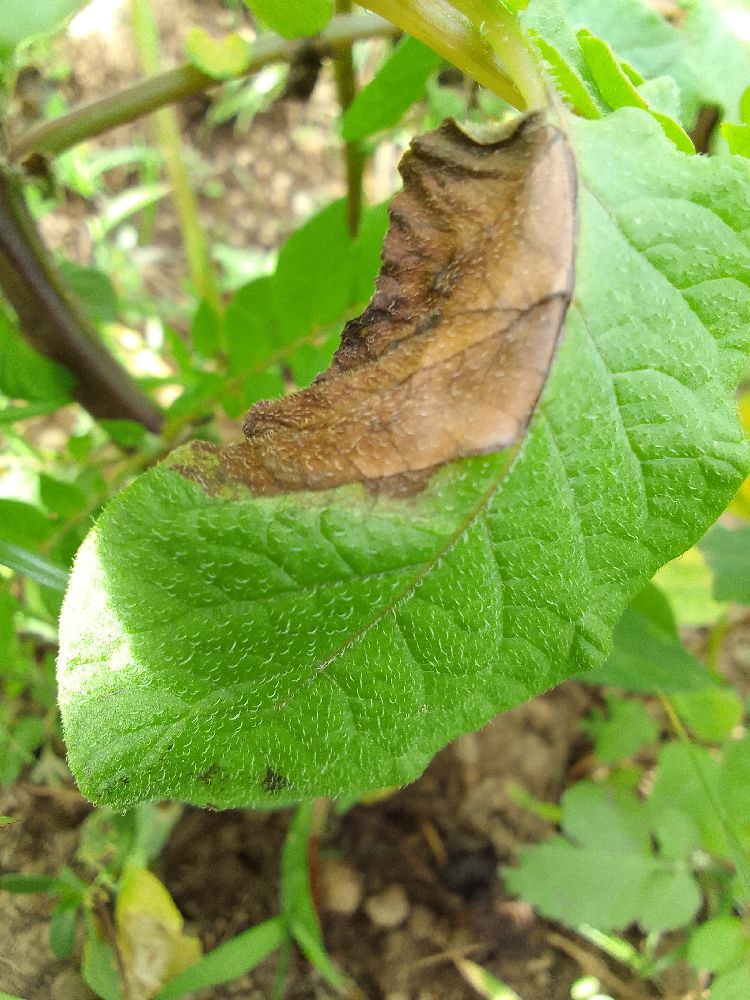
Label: Late blight